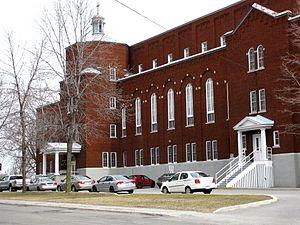
Le Couvent des Servantes de Jésus-Marie est situé sur la rue Laurier dans le secteur Hull à Gatineau, Qc. Il est également le lieu ou le Pape Jean-Paul II s'est arrêté lors de sa première visite au Canada et au Québec. Français